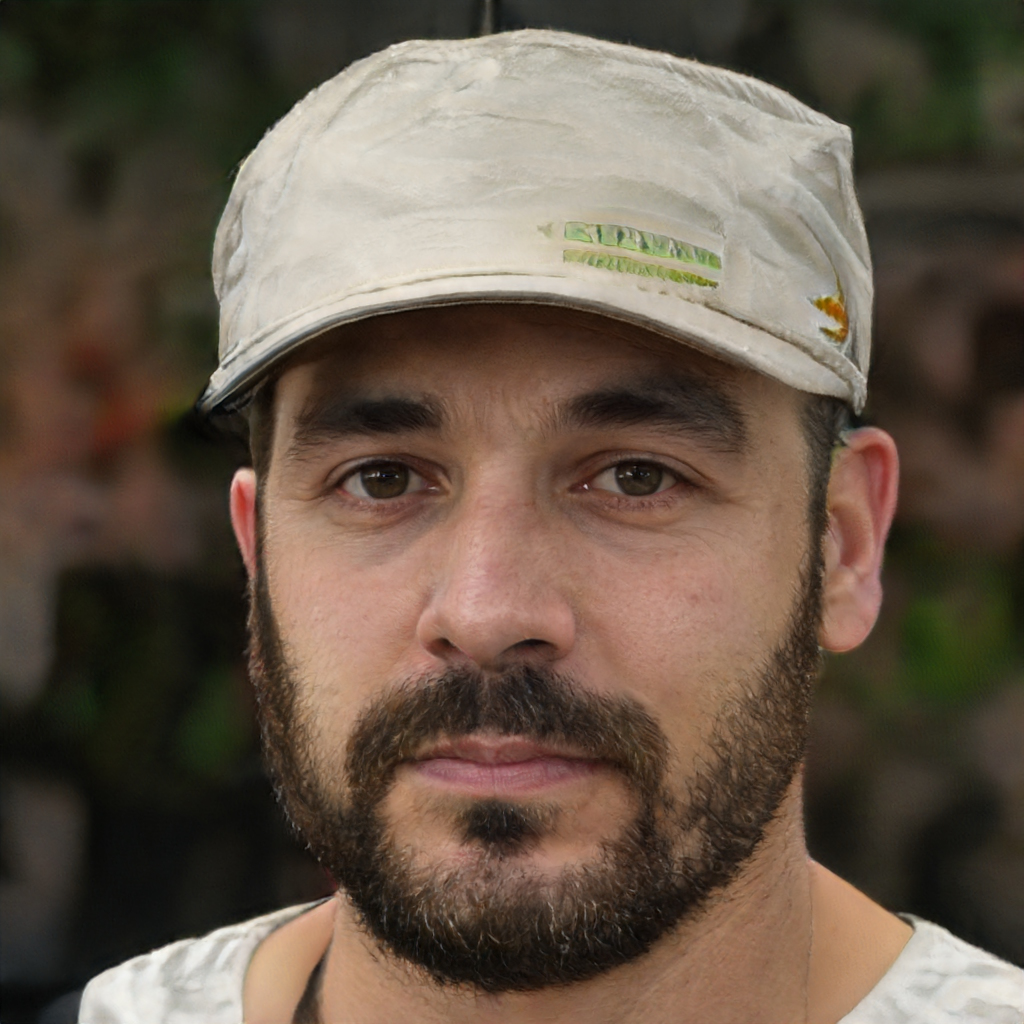
Gender: Male